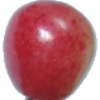
Label: cherry_rainier